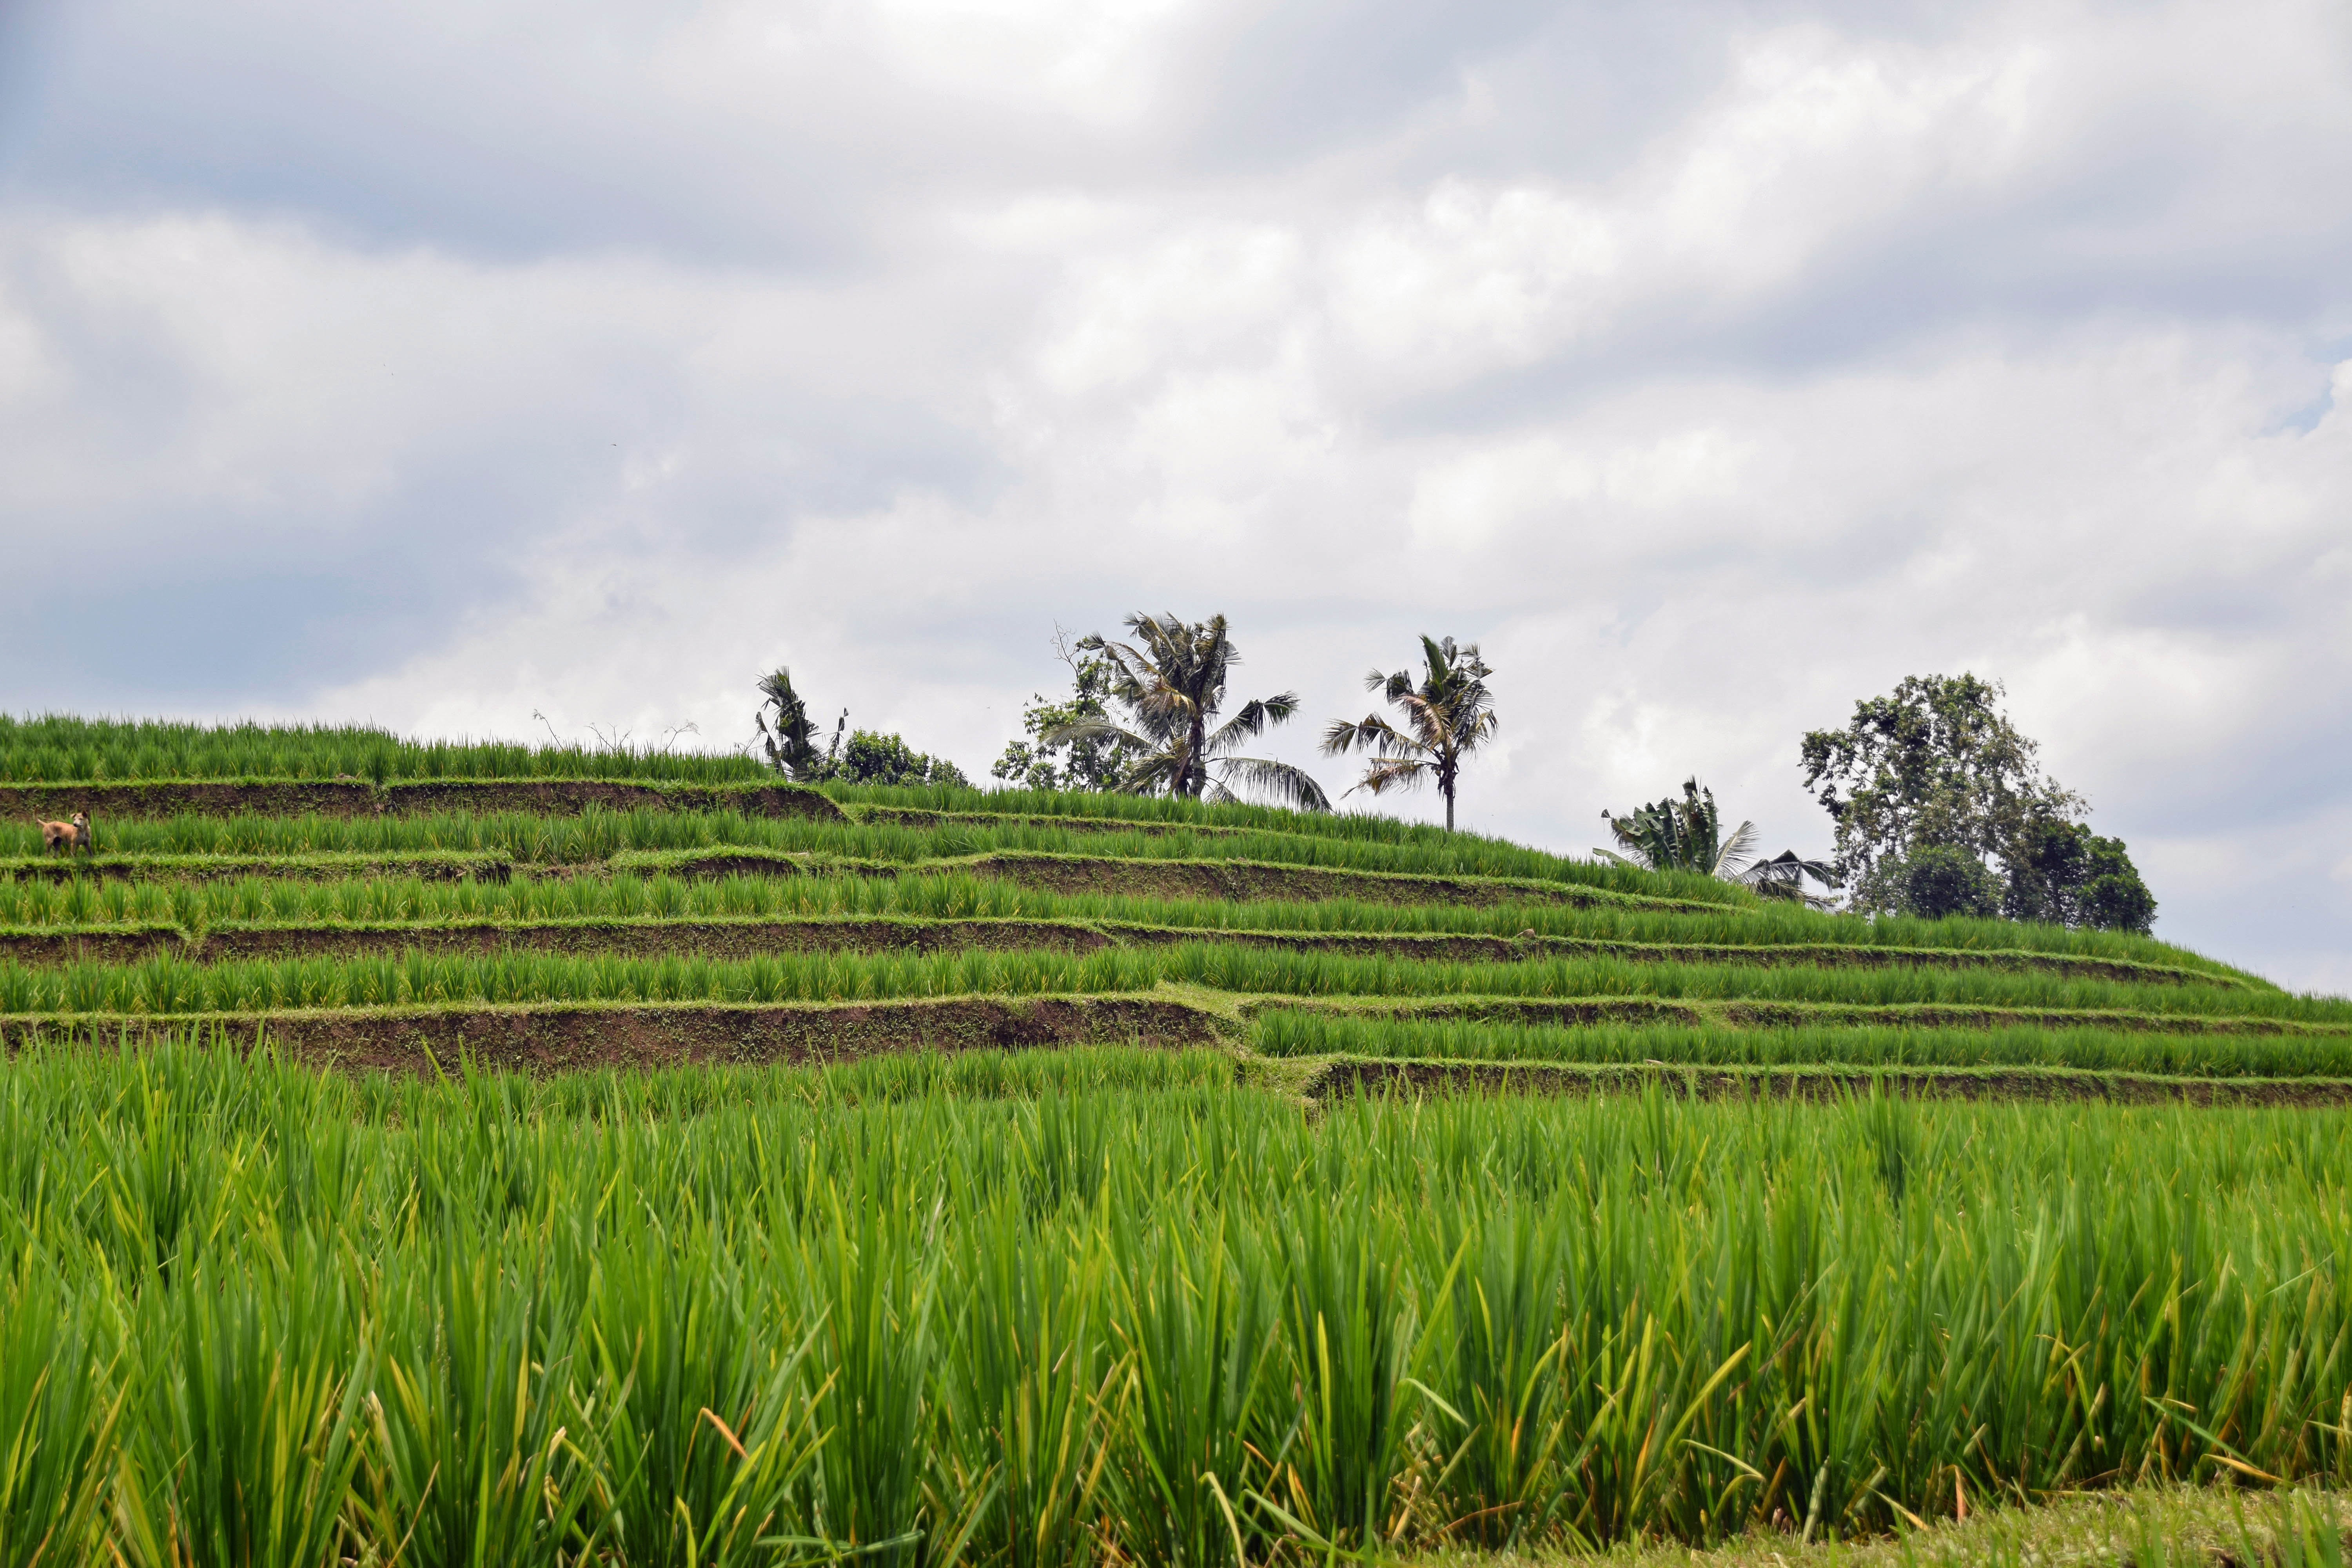
landscape, grass, sky, field, farm, lawn, meadow, prairie, hill, flower, panorama, travel, crop, pasture, soil, agriculture, plain, grassland, plantation, plateau, indonesia, bali, rural area, paddy field, unesco world heritage, rice terraces, geographical feature, grass family